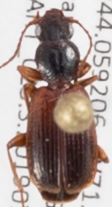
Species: Cymindis neglecta
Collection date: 2019-07-24
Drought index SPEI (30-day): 0.54
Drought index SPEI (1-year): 1.13
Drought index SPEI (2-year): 0.8